Louisiana Tech University College of Engineering and Science

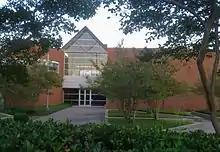
Institute for Micromanufacturing

The Institute for Micromanufacturing (IfM) was first established in 1991 as the first institute of its kind in the United States. The Institute's mission (in part) is to research and develop microsystems and nanosystems technology, generate commercially viable intellectual technology, and develop curricula and educate students in the fields of micro/nano scale technologies and systems. While the original focus of the institute was on micromanufacturing, the mission was expanded in 2003 to include centers of excellence in nanotechnology, biotechnology, biomedical nanotechnology, environmental technology, and information technology. The IfM has three facilities for its research and development activities: the IfM building on the south part of the Louisiana Tech campus, the Technology Transfer Center at the Shreve Park Industrial Campus in Shreveport, and the X-ray Beamlines/Processing facility at CAMD in Baton Rouge.